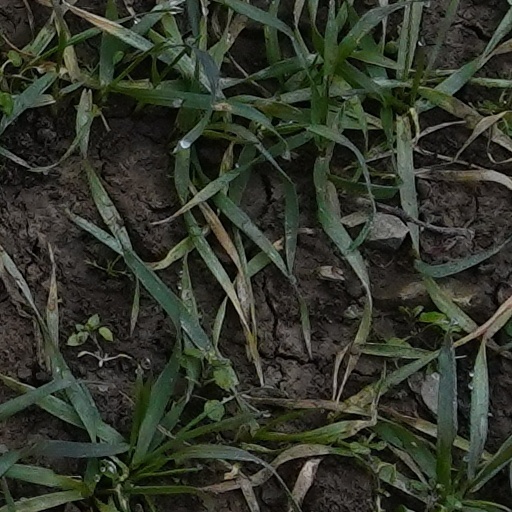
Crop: wheat